Fujiko (religion)

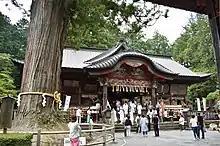
Kitaguchi Hongu Fushi Asama Shrine

Fuji-kō in the narrow sense originates from a sect of Kakugyo Fujibutsu, who practiced asceticism in Fuji Shrine. Later, Wantoshin (Akaba Shosaemon) and others formed the first kosha, which had the following three rules.